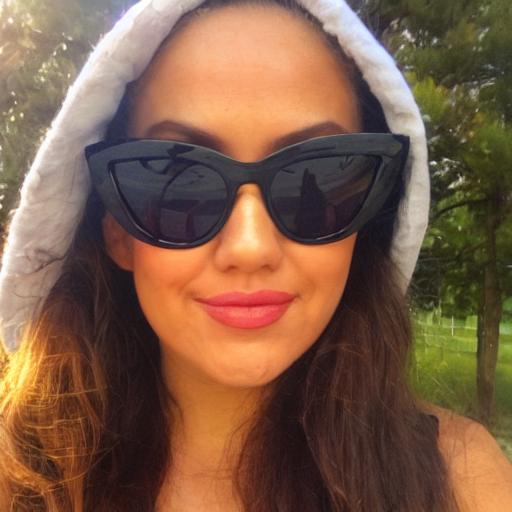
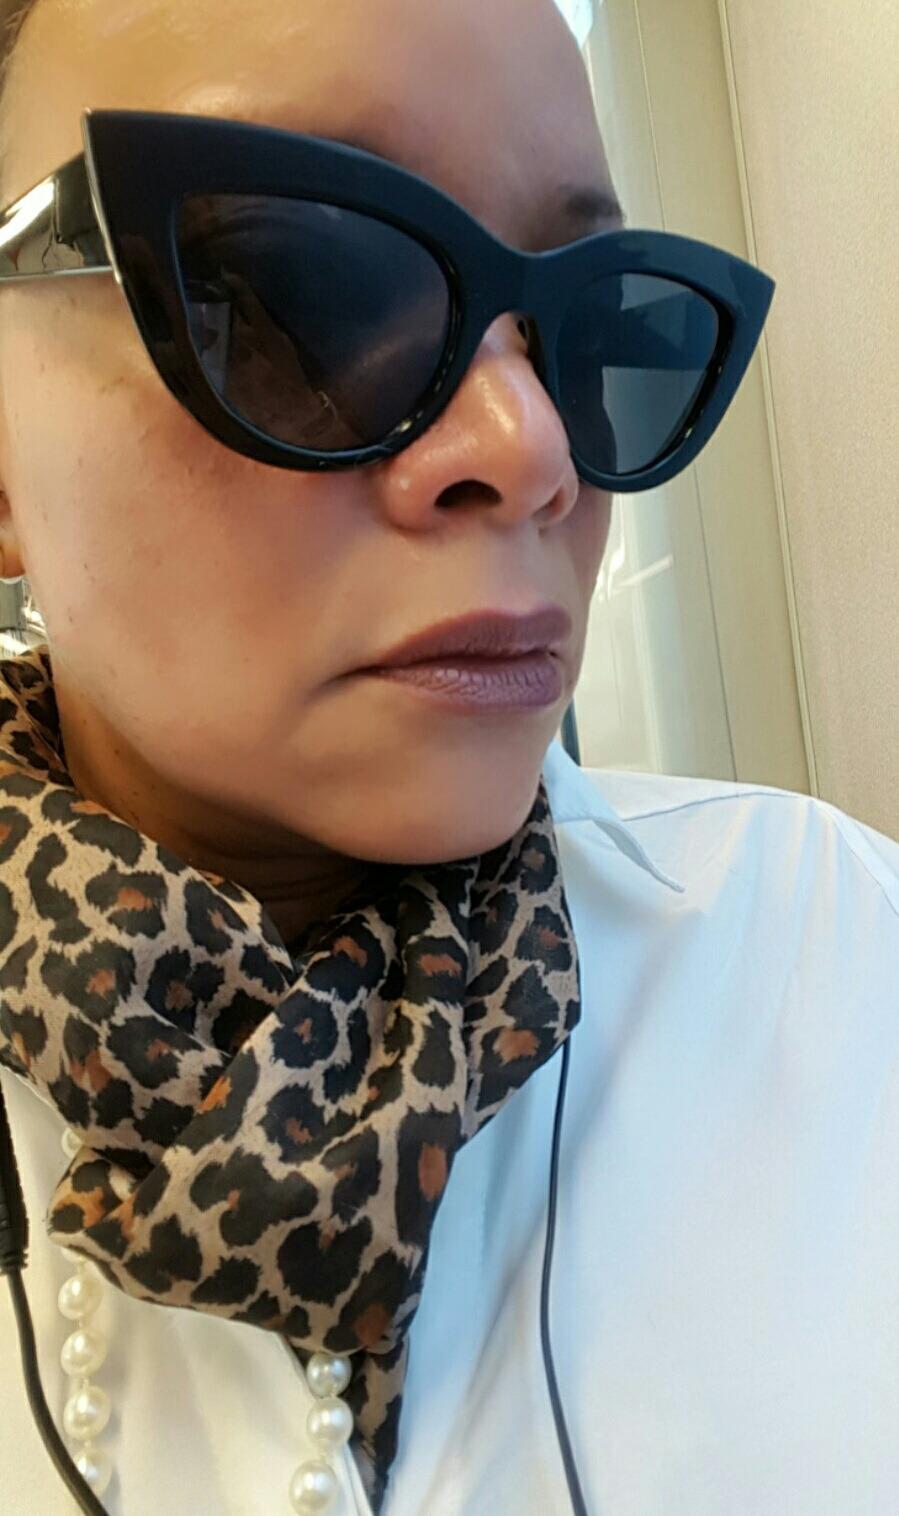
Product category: accessories_sunglasses
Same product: no